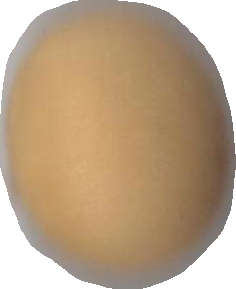
Variety: Grobogan